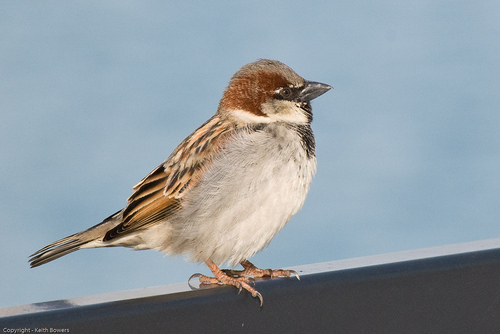
the small bird has a white belly, brown head and is sitt.
ing on a window seal
this is a bird with a grey belly, brown back and head and a black pointy beak.
this bird has a white chest, breast and belly, with brown mottled wing , a small black beak and large feet.
this small bird has a white belly and light brown feathers on its wings, back, and headbrown brown with black cheek patch and throat, with white bodied bird.
a small bird with white sand grey along its breast , belly and vent, and light brown and black coverts and secondaries.
the bird has gray belly and breast feathers.
small brown and grey bird with medium length tarsus and a medium sized stubby black beak.
the bird has a spotted brown back and a fluffy grey belly.
this small plump bird has a downy white breast and rounded head.
Species: House Sparrow